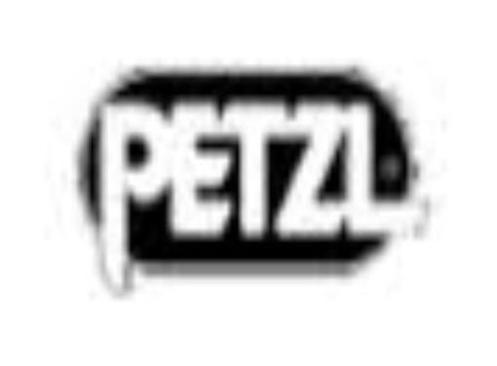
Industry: Clothes